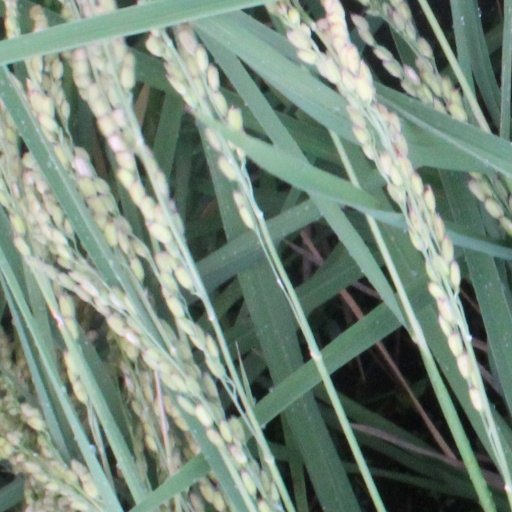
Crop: rice